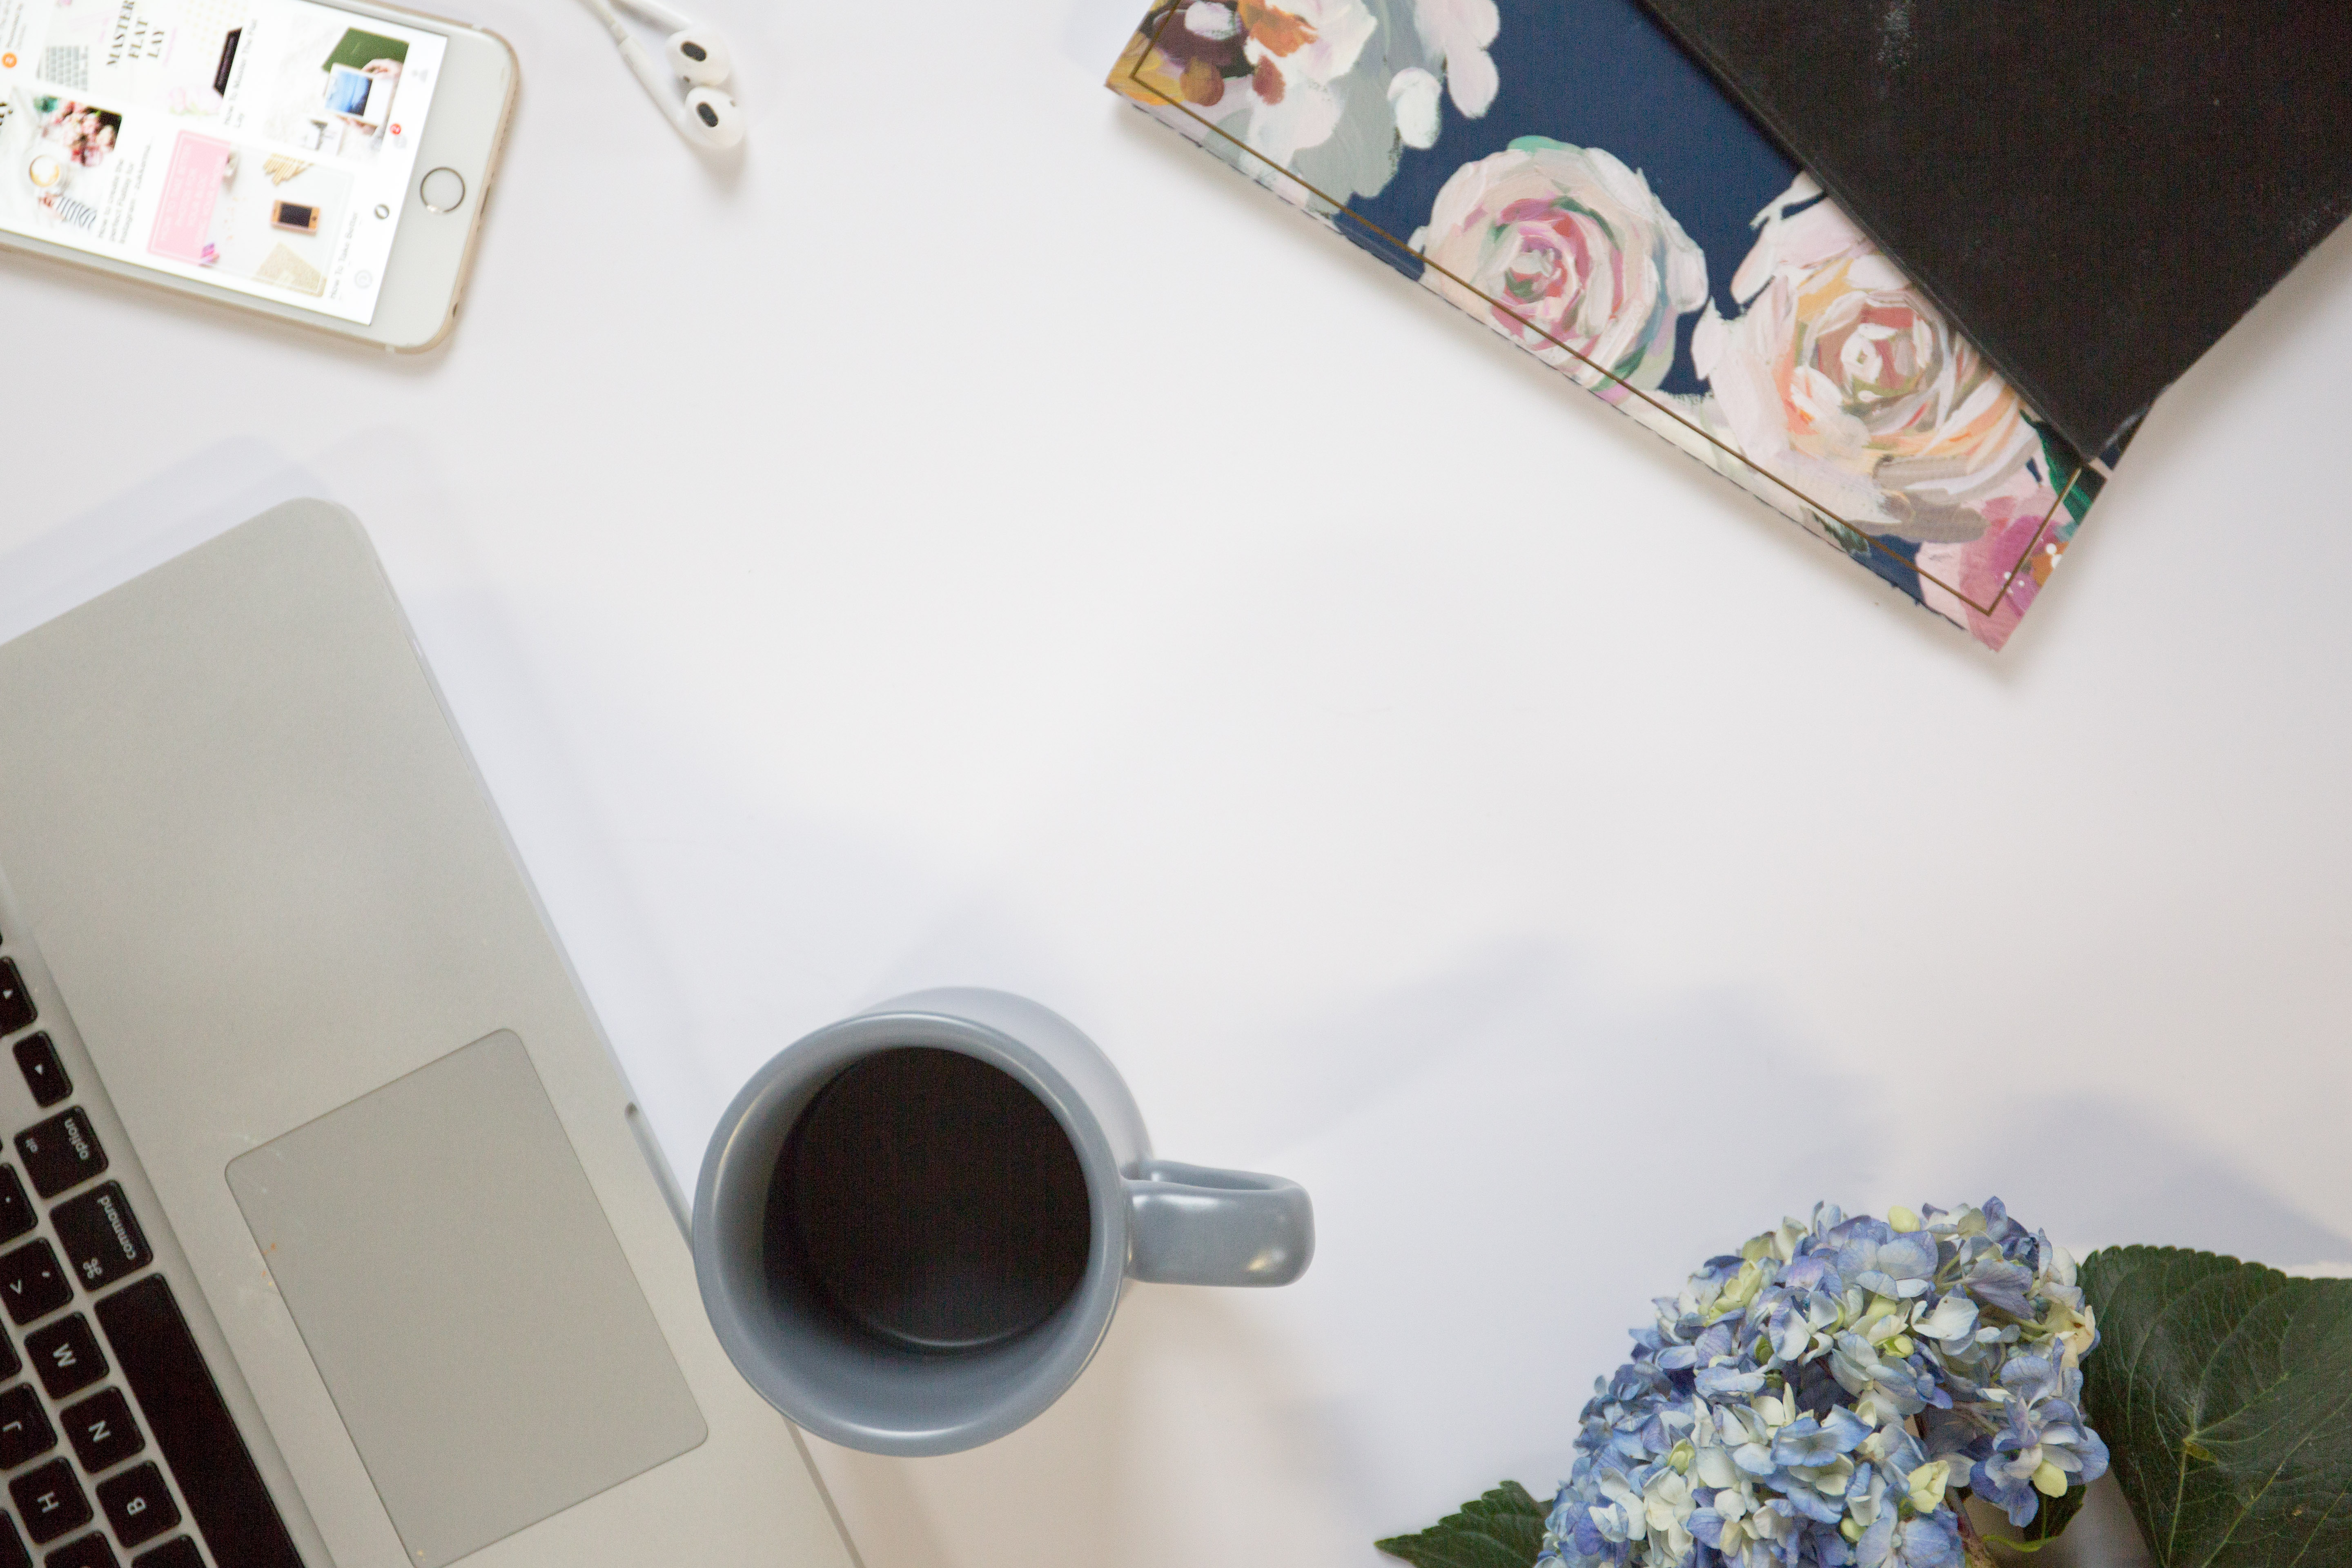
room, table, drinkware, furniture, flower, interior design, tableware